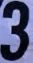
Number: 3